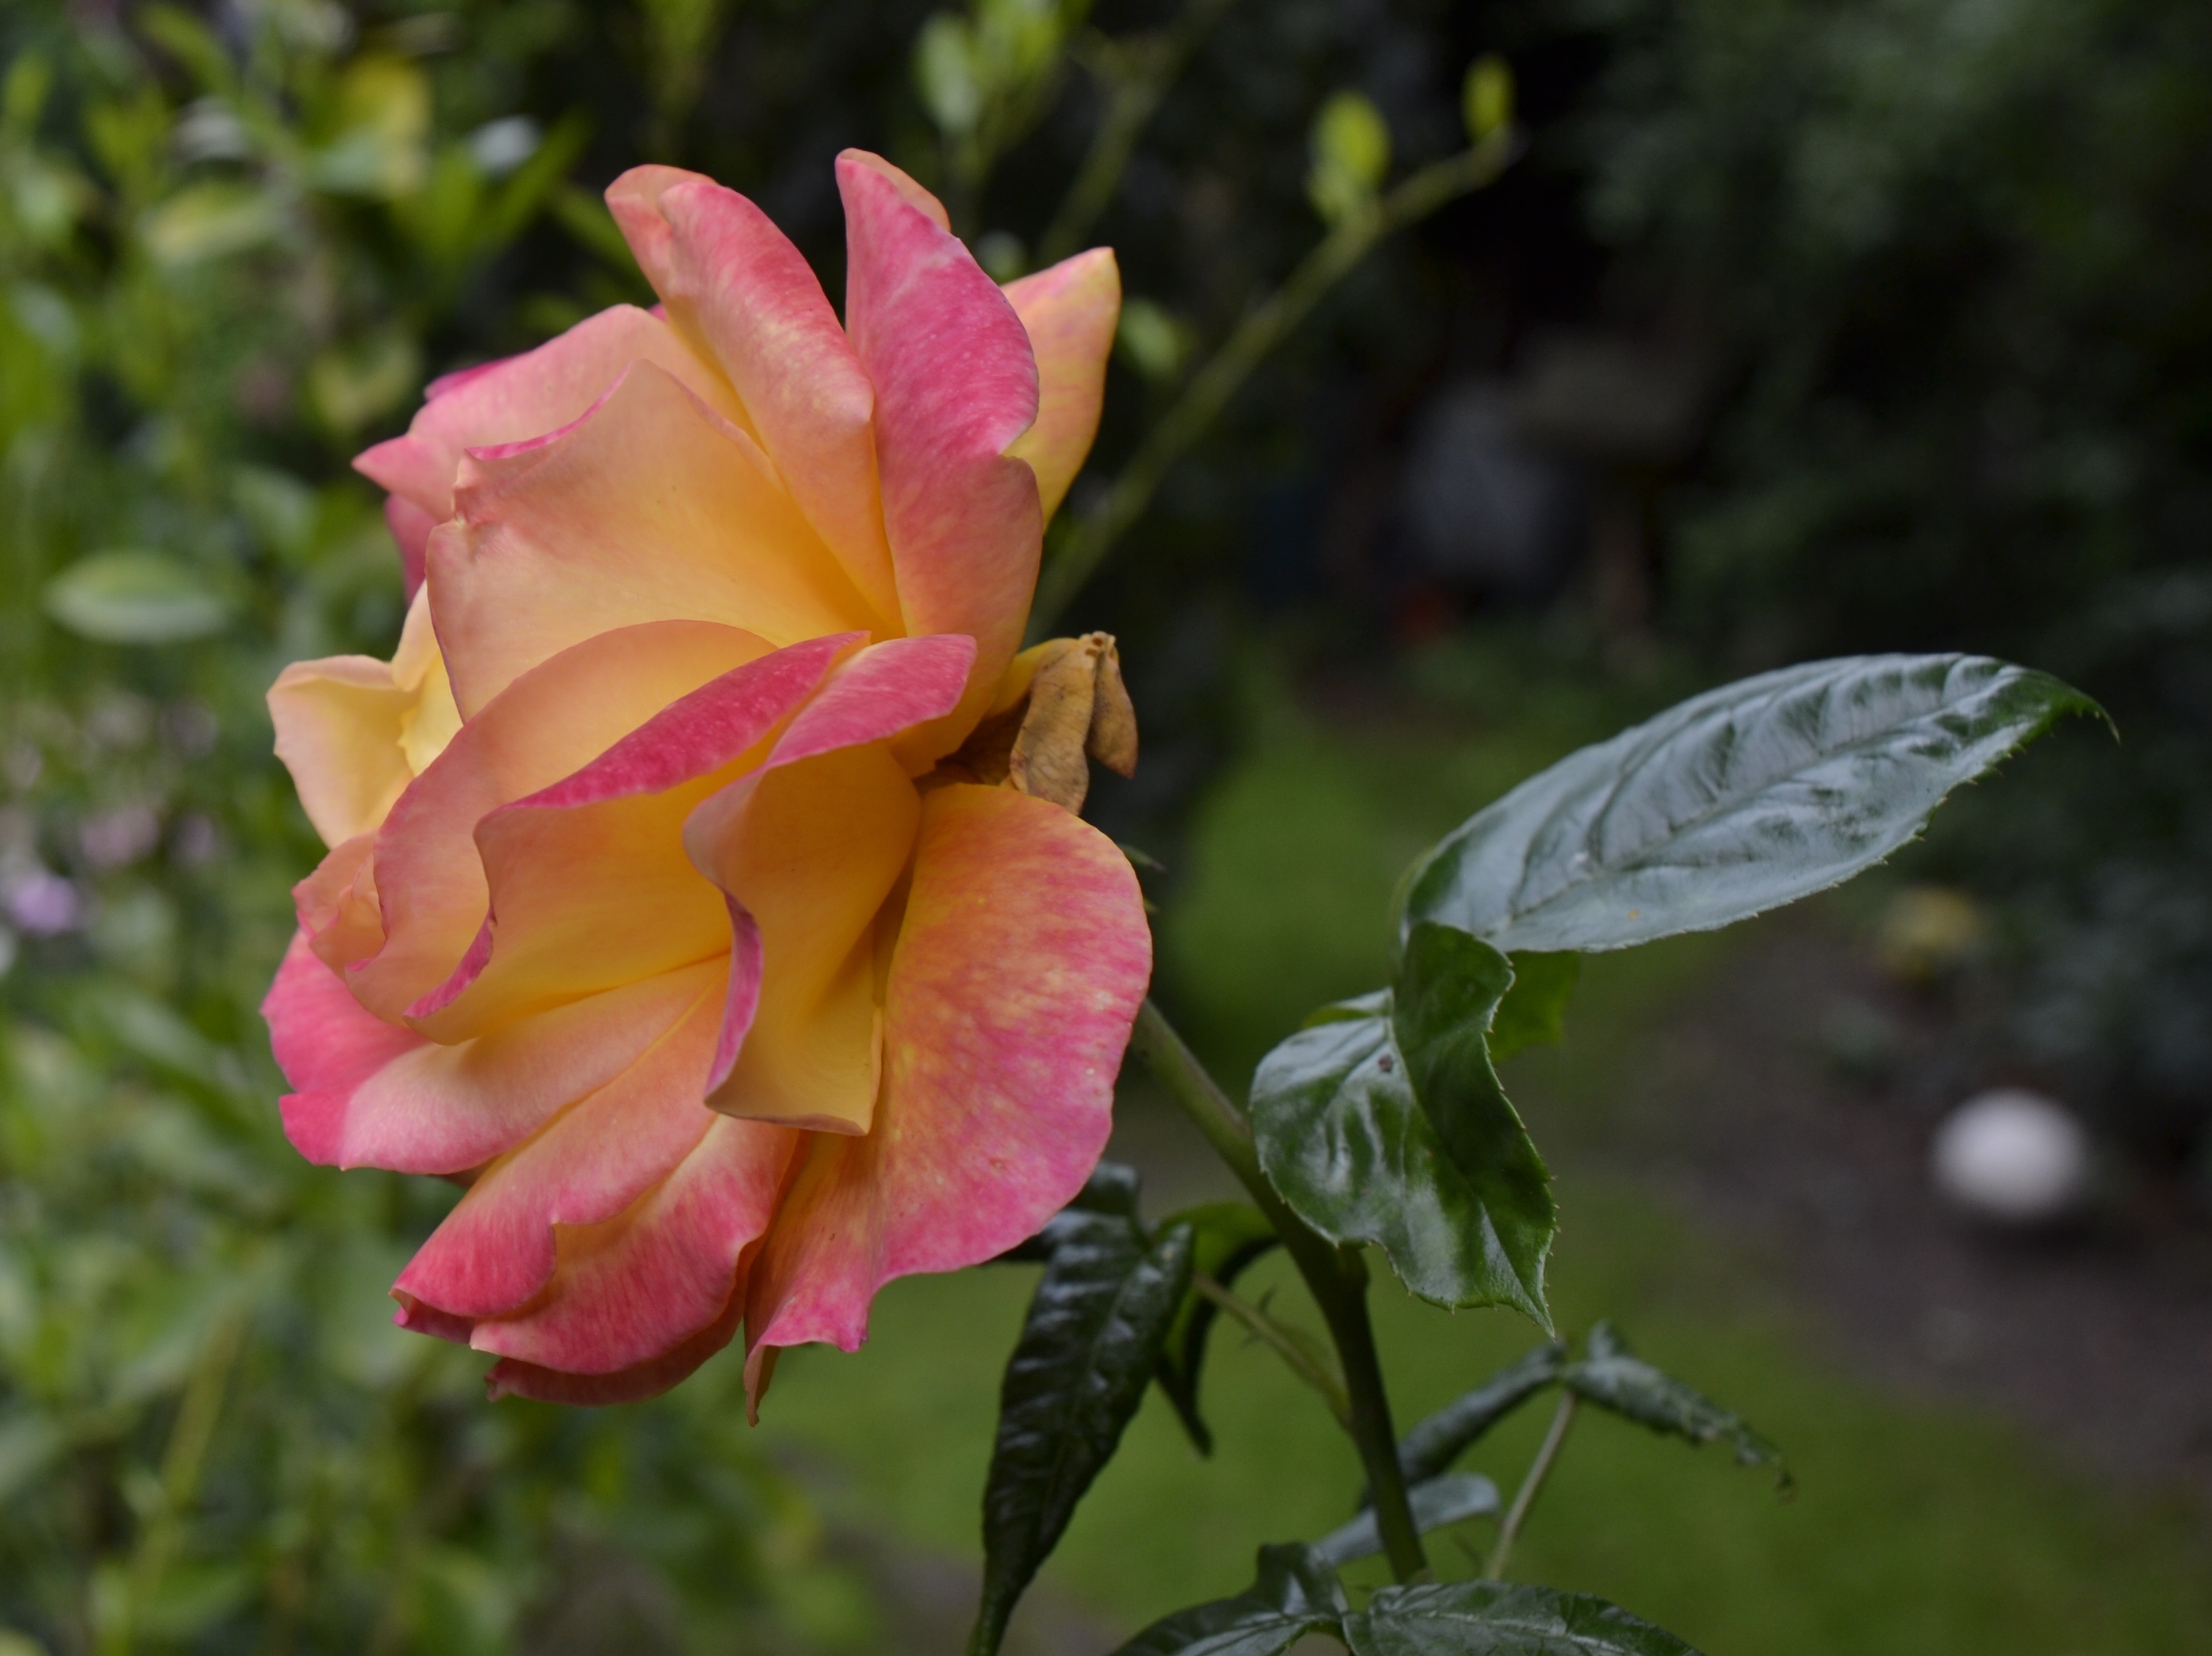
nature, blossom, plant, leaf, flower, petal, summer, love, rose, romance, botany, garden, flora, flowers, roses, shrub, macro photography, flowering plant, garden roses, rose family, land plant, rose order